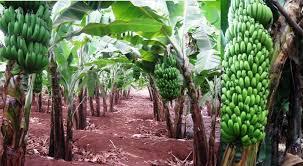
Ndizi ziko katika migomba shambani. Udongo wa shamba hilo ni ya rangi ya maji ya kunde. Shamba hilo limepaliliwa. Rangi ya ndizi hizo ni ya rangi ya kijani.